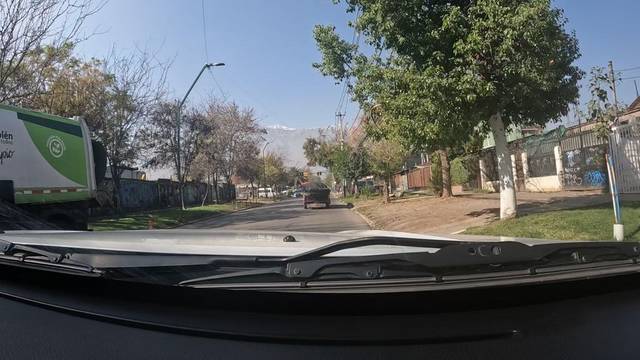
Region: Chile
Coordinates: -33.468, -70.559